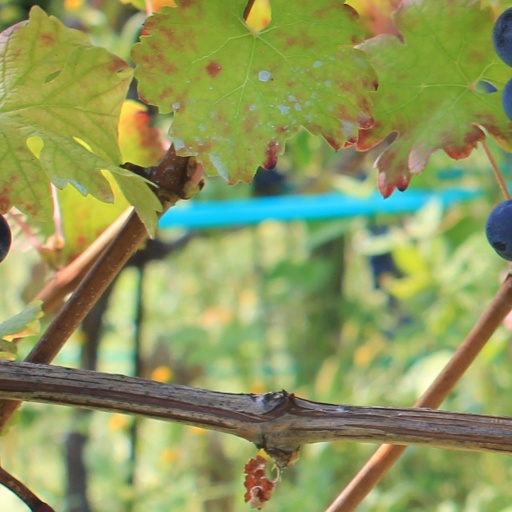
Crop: grape